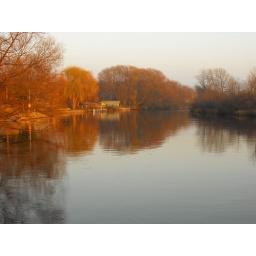
the little manistee river by my girlfriends moms house